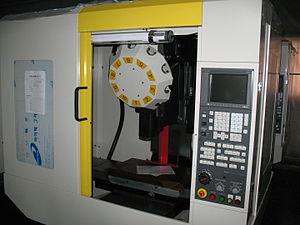
FANUC est un fabricant japonais de robots industriels, de centres d'usinages et de commandes numériques pour machine-outil.